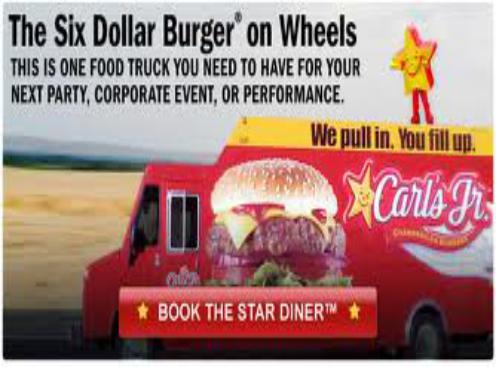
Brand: Carl's Jr
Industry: Food